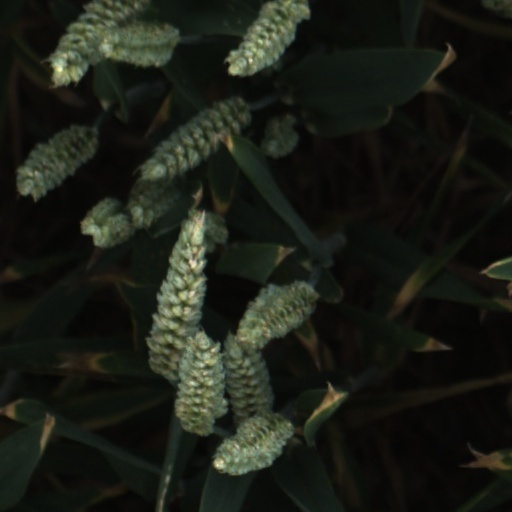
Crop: wheat